Cape Verdean Portuguese

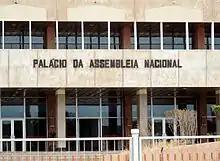
Cape Verdean National Assembly building, in Praia

Cape Verdean Portuguese is the dialect of Portuguese spoken in Cape Verde.